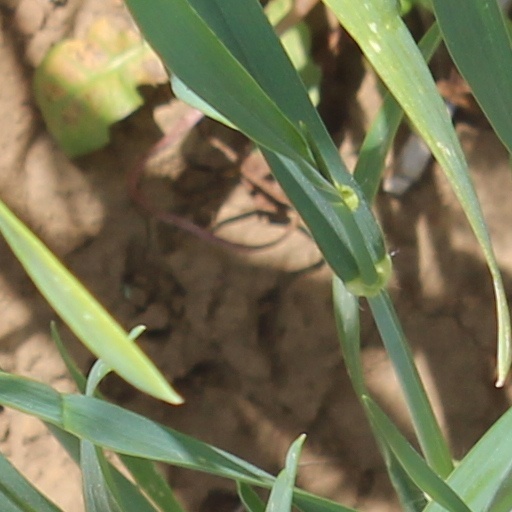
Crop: wheat